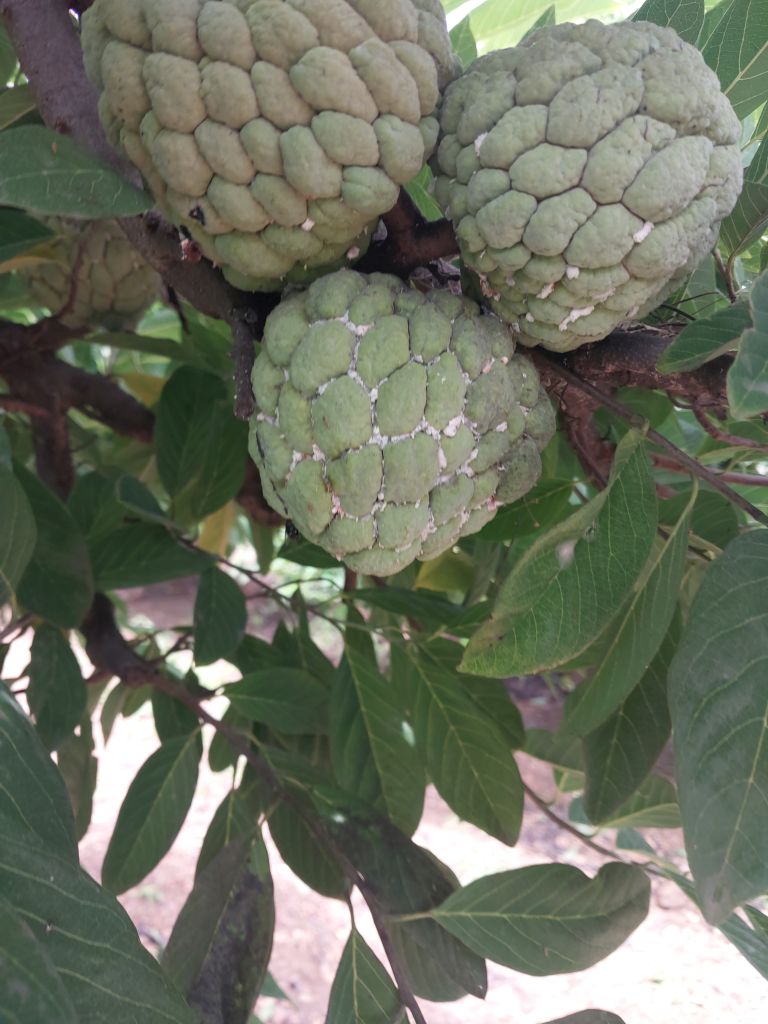
Disease label: Mealy Bug